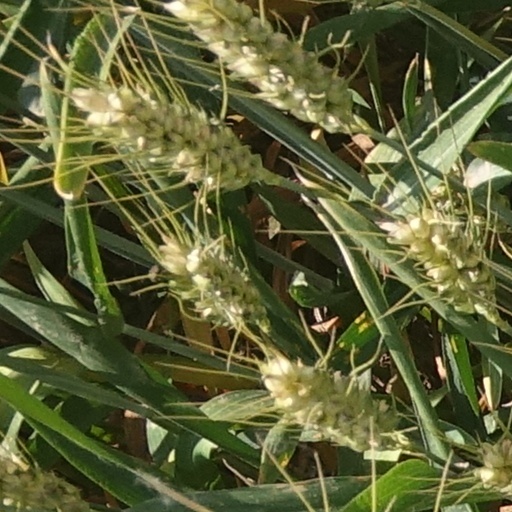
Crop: wheat